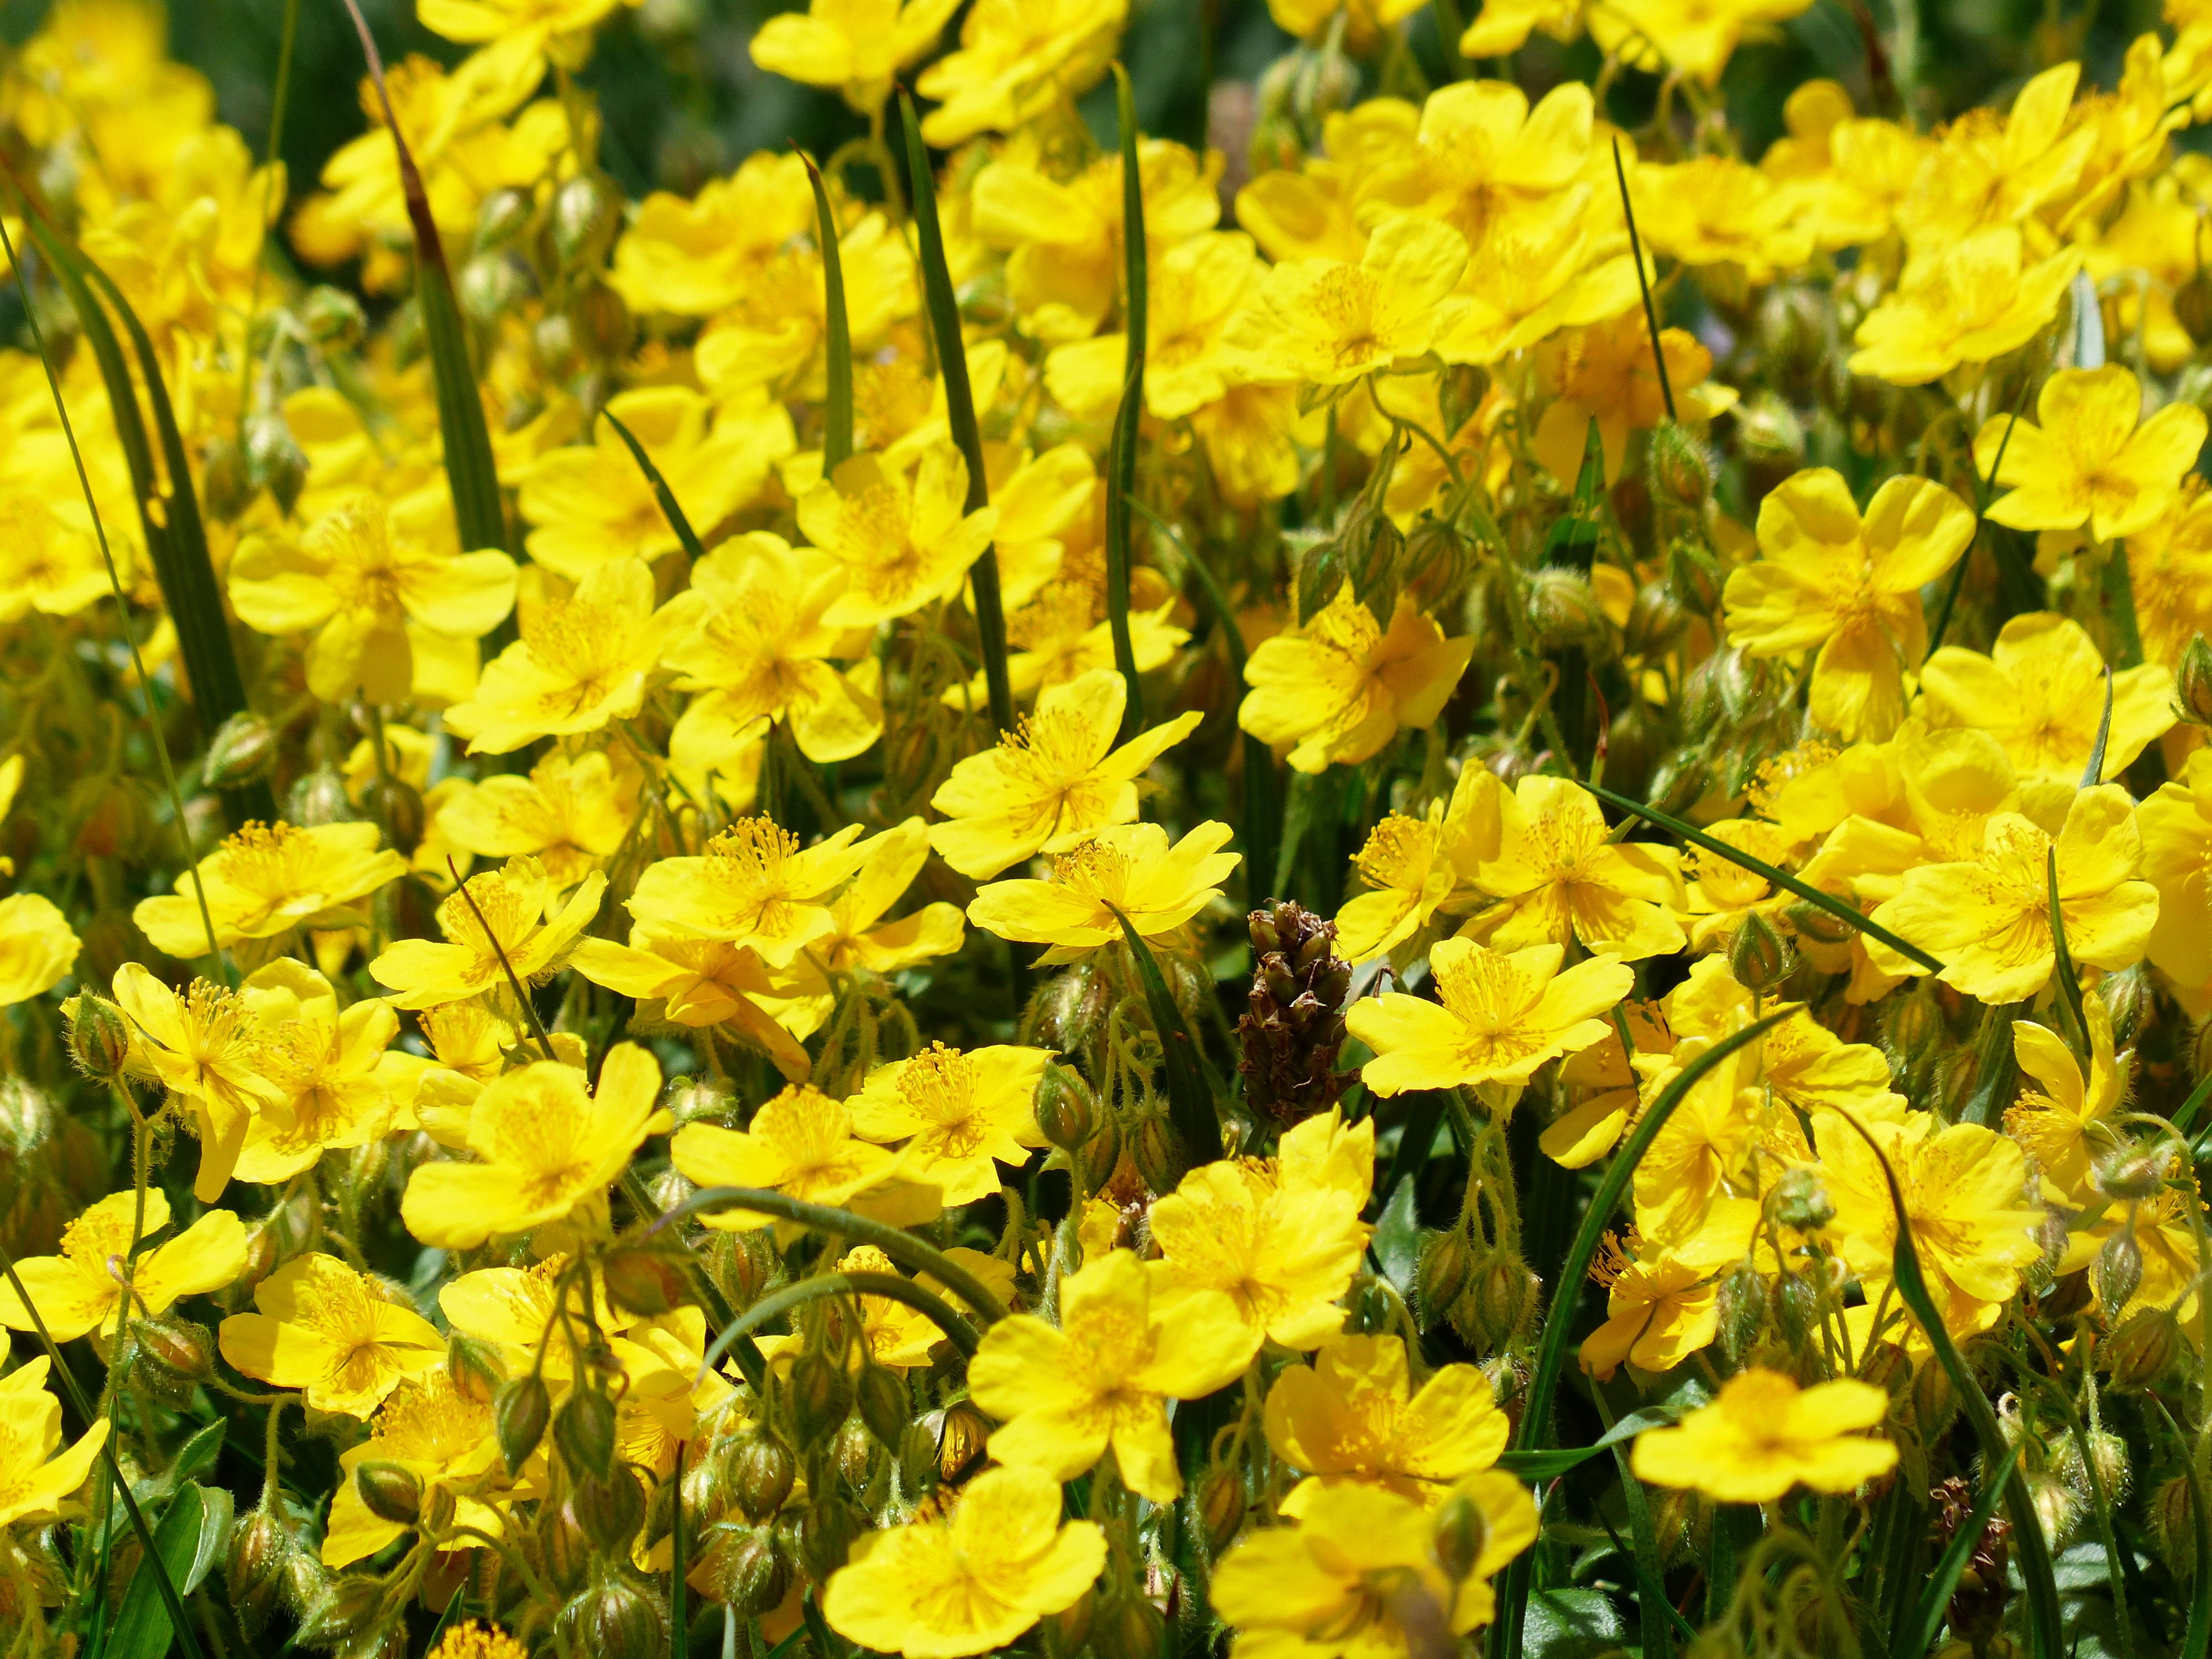
blossom, plant, meadow, flower, bloom, produce, brown, alpine, yellow, flora, rapeseed, wildflower, flowers, shrub, canola, evening primrose, mustard, brassica, helianthemum, bl tenmeer, flowering plant, alpine flowers, sea of flowers, maritime alps, alpine plant, annual plant, land plant, mustard plant, large flowered evening primrose, rock rose plant, cistaceae, alps brown, helianthemum alpestre